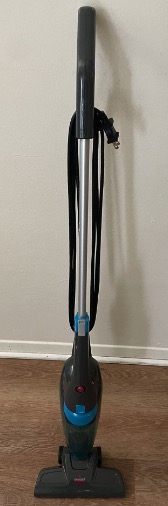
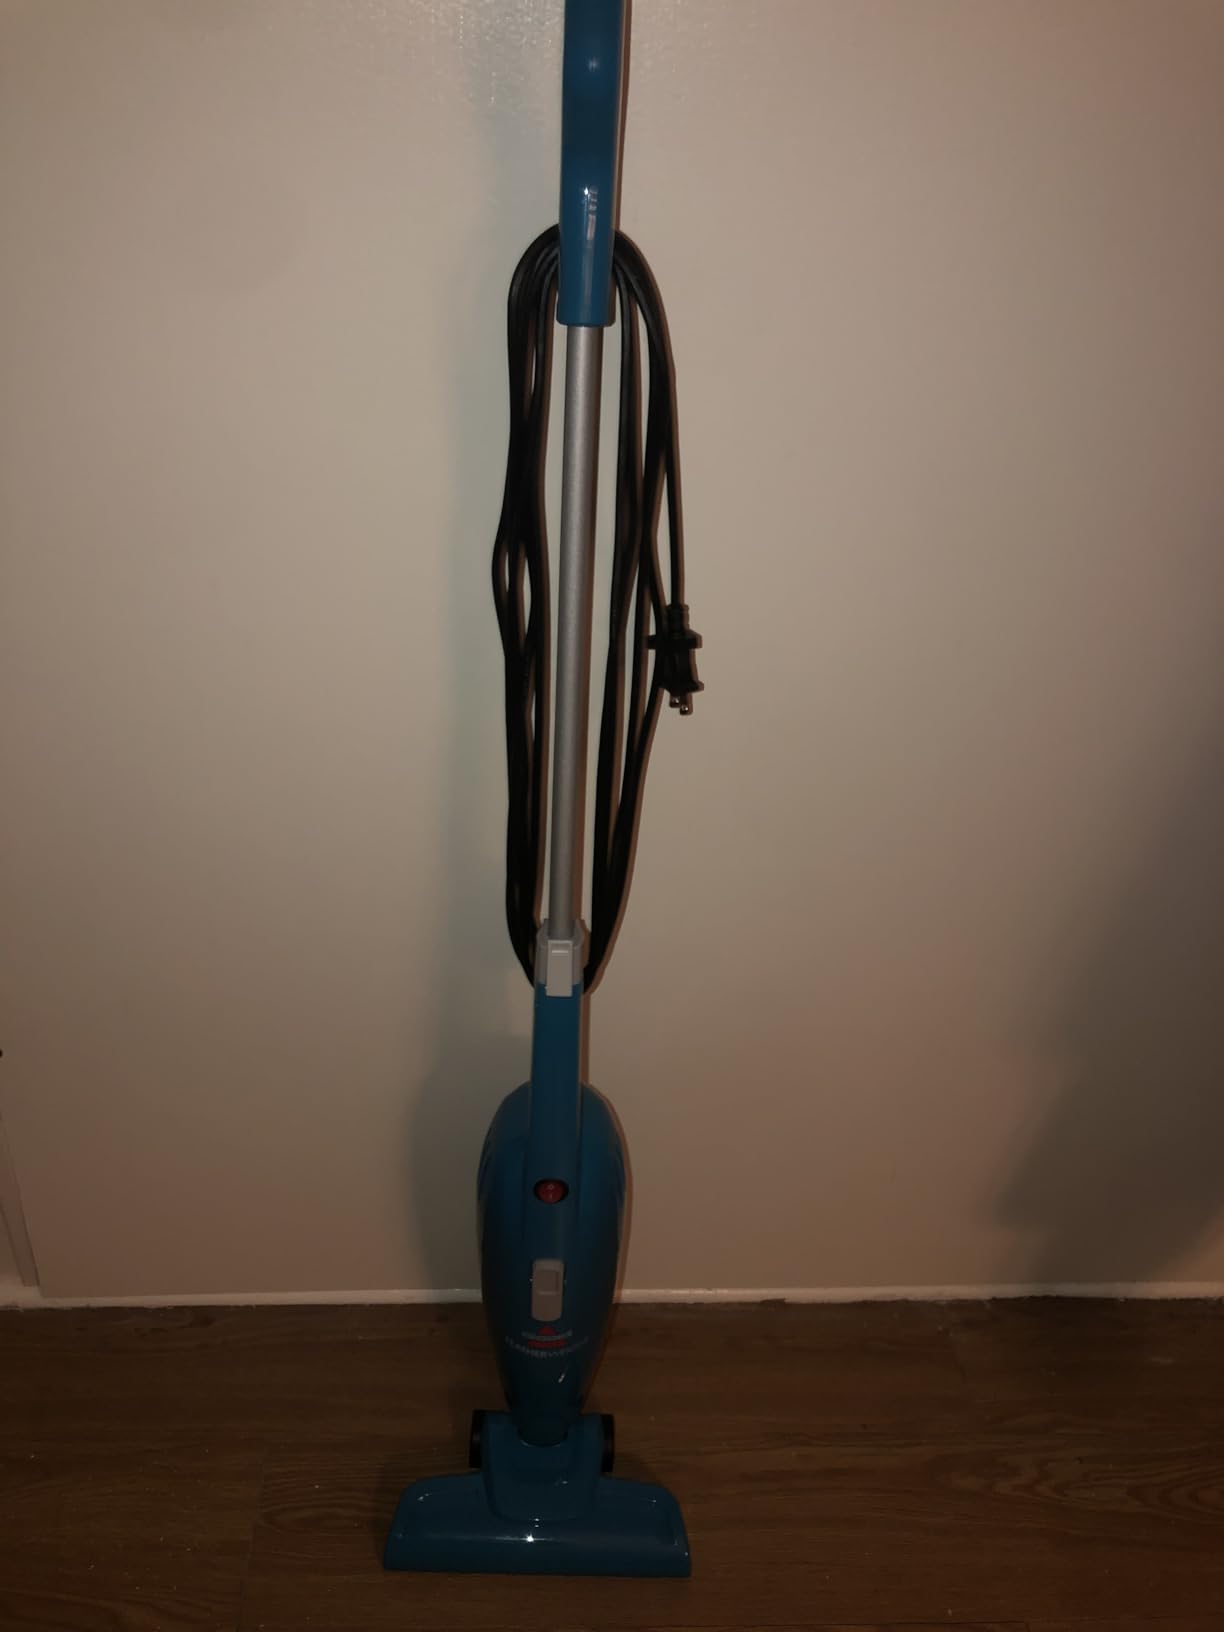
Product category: items_vacuum
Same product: no